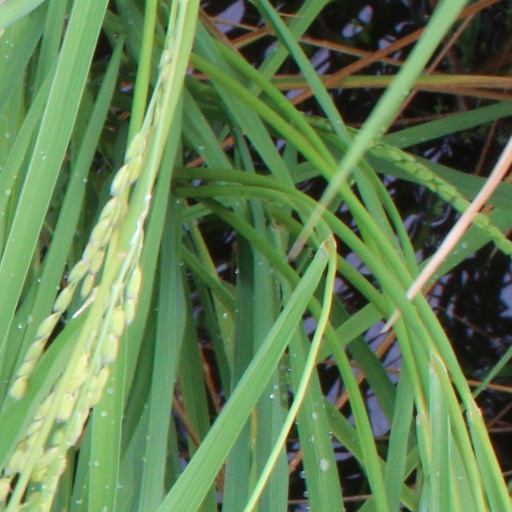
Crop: rice